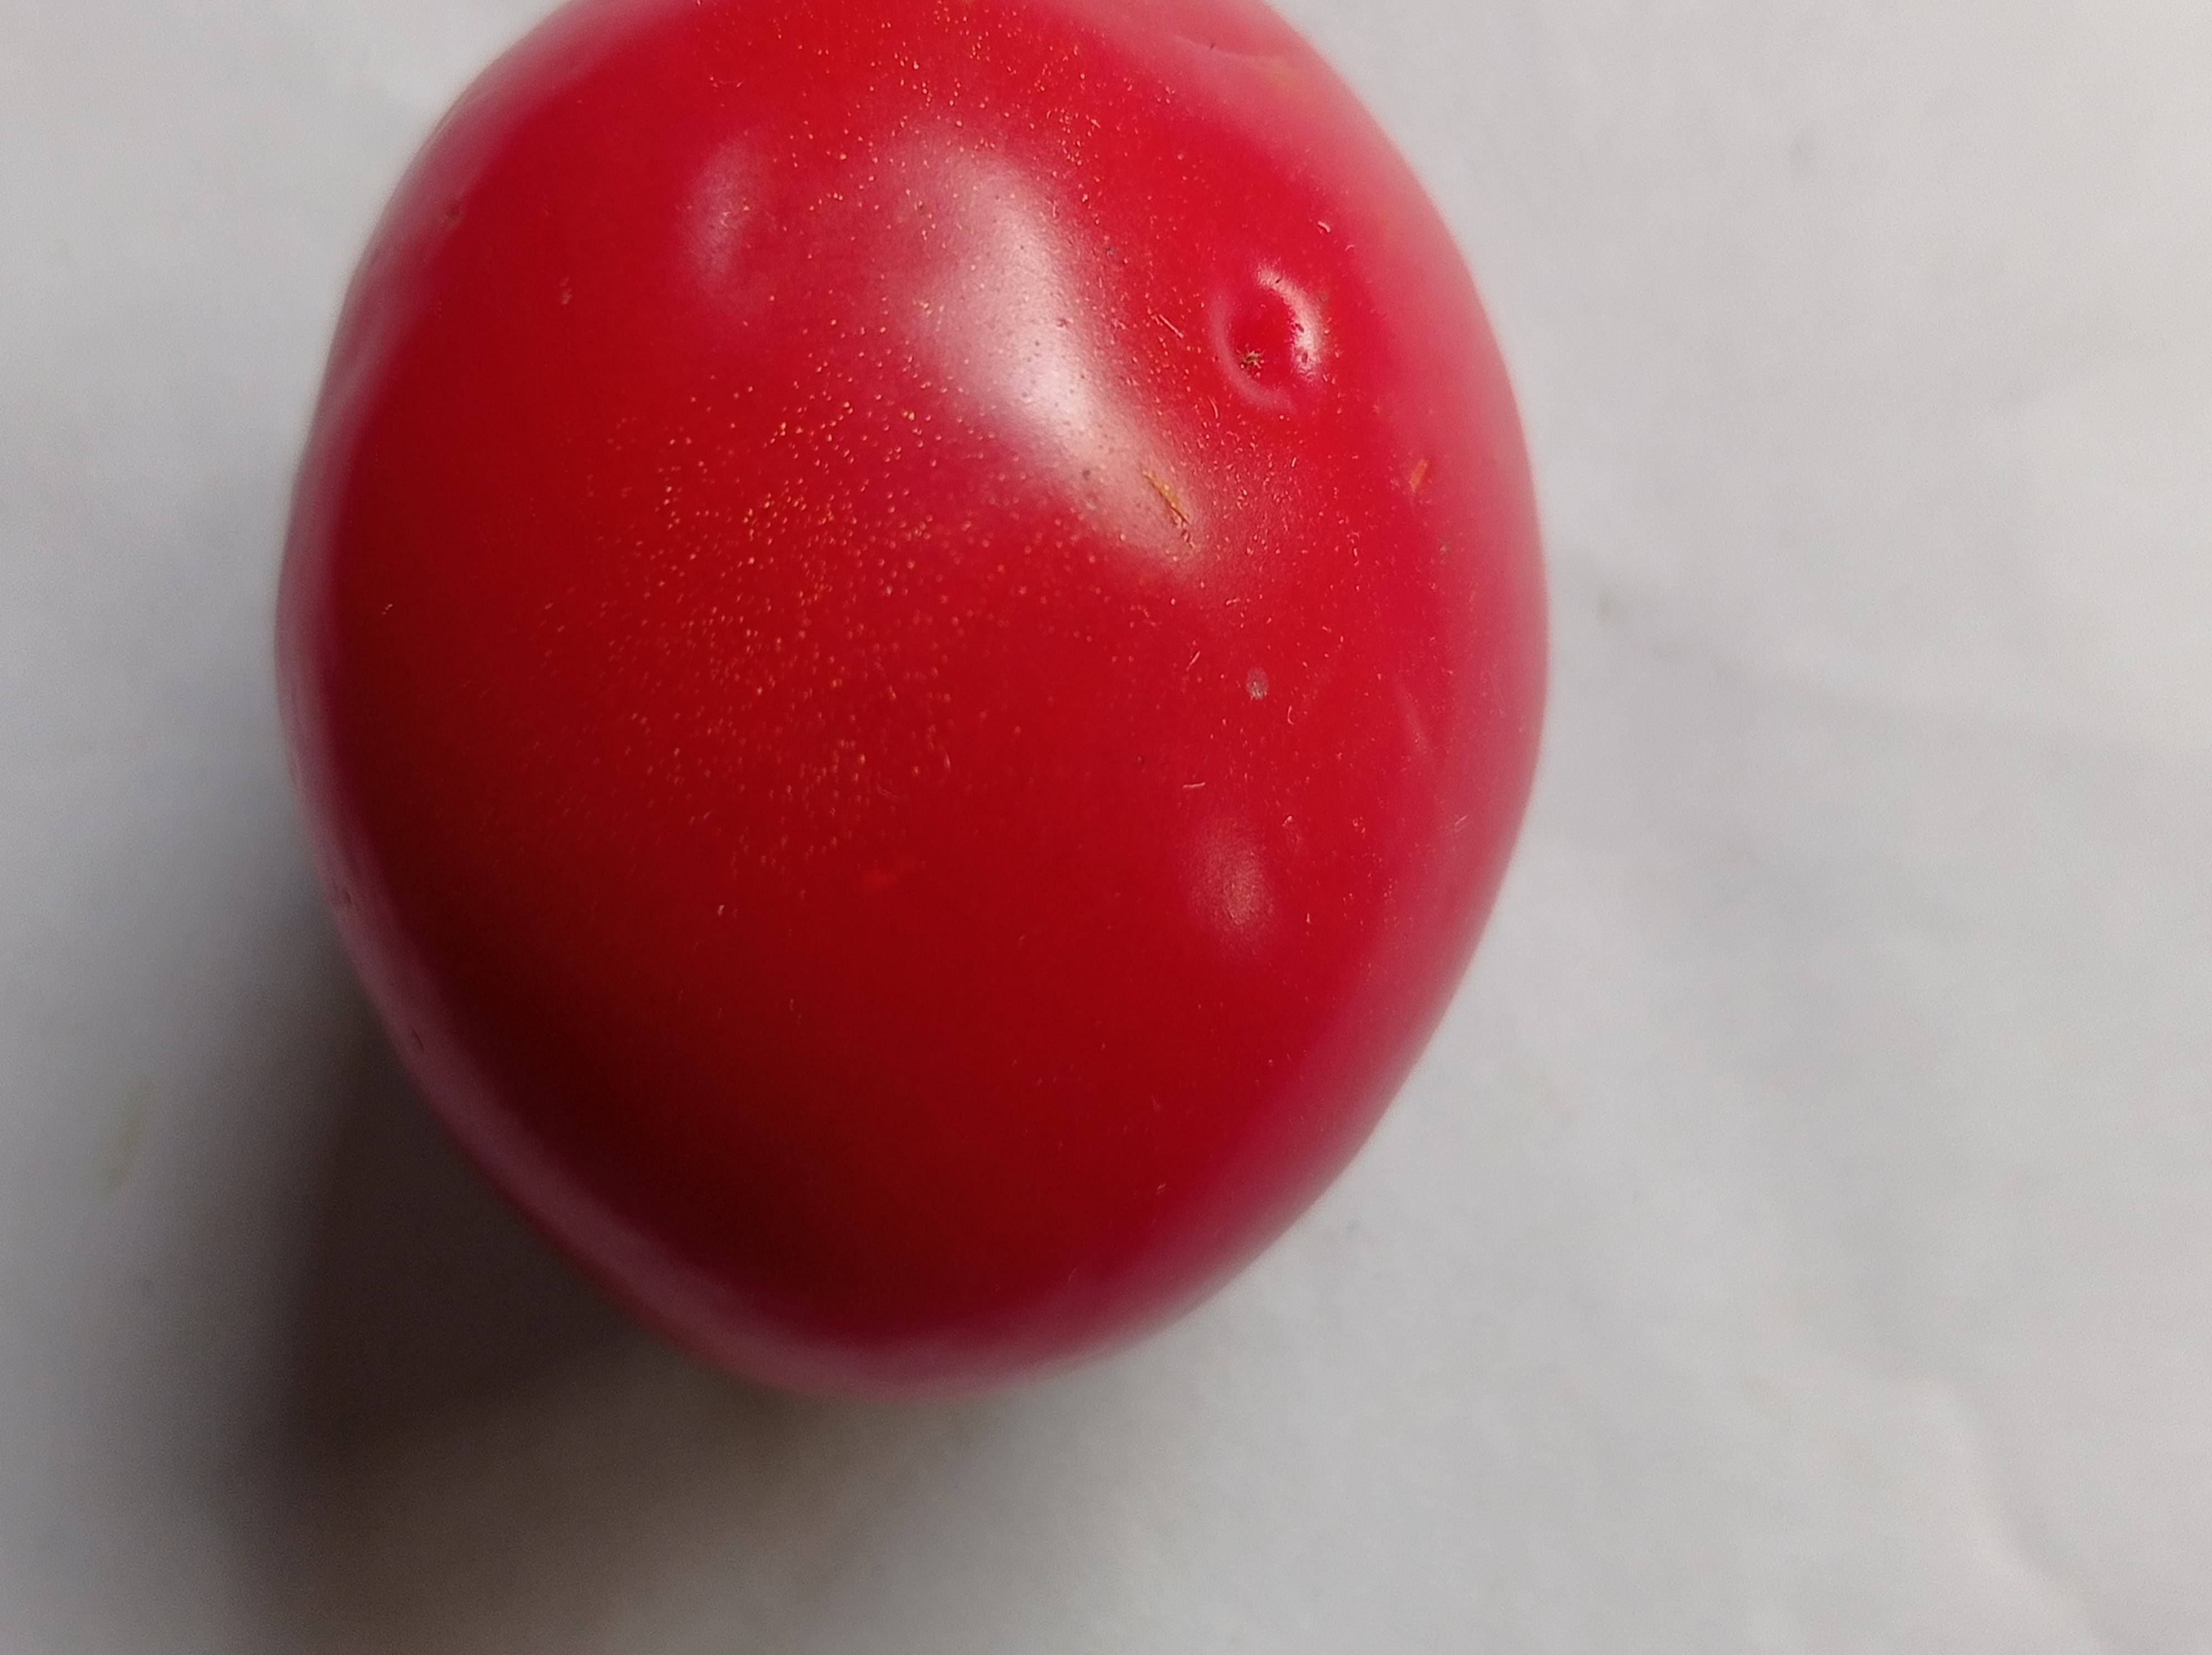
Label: Fresh